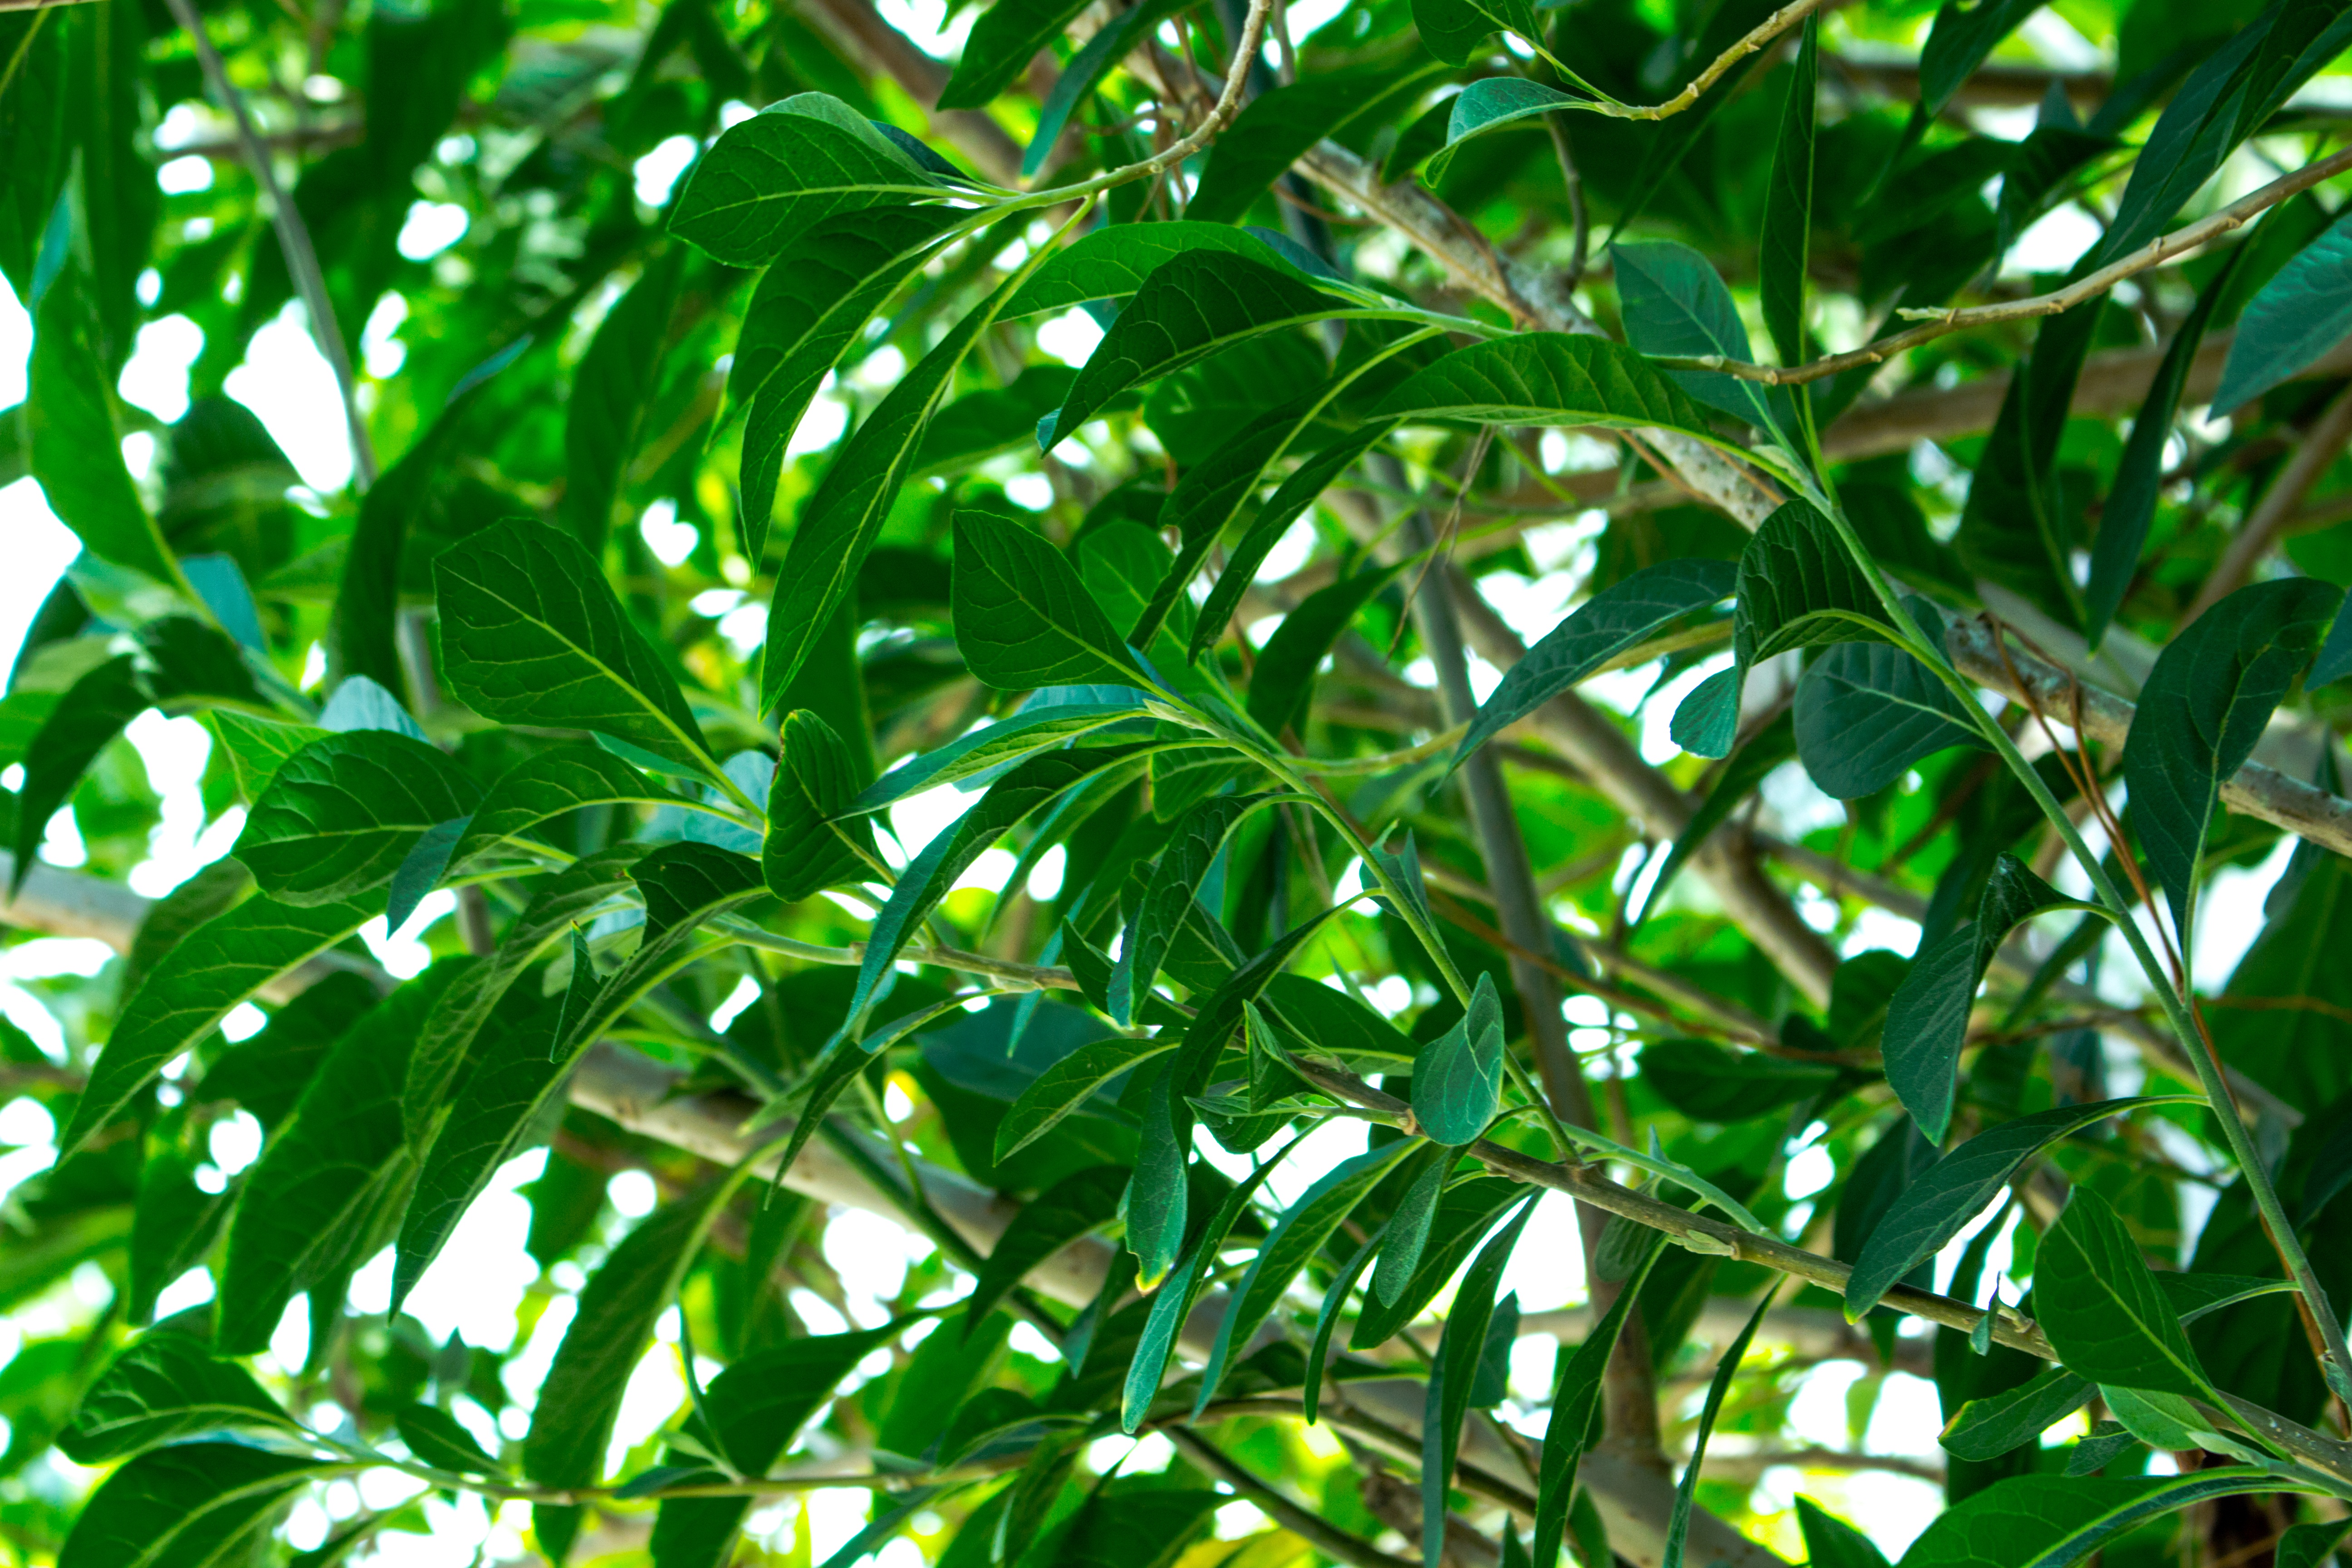
landscape, tree, nature, forest, branch, growth, plant, farm, leaf, flower, summer, food, spring, green, farming, jungle, produce, vegetable, grow, natural, fresh, island, agriculture, garden, tourism, healthy, plants, cultivation, trees, nutrition, shrub, rainforest, growing, vegetarian, plantation, habitat, organic, sticks, flowering plant, woody plant, land plant